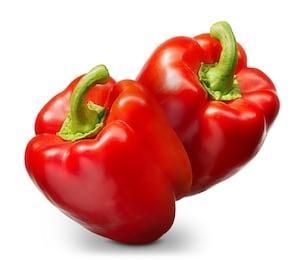
Label: capsicum